Passport to Paris

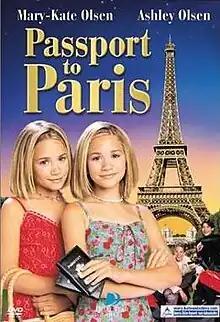
DVD cover

Passport to Paris is a 1999 American romantic comedy film starring Mary-Kate and Ashley Olsen, who also serve as the film's executive producers. It is the first of seven direct-to-video films produced by Tapestry Films to star the Olsens.